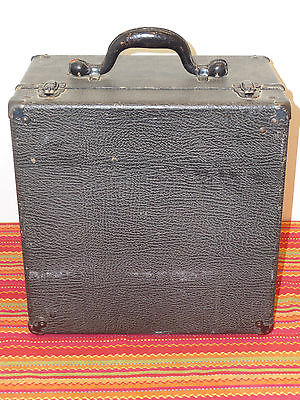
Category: cabinet